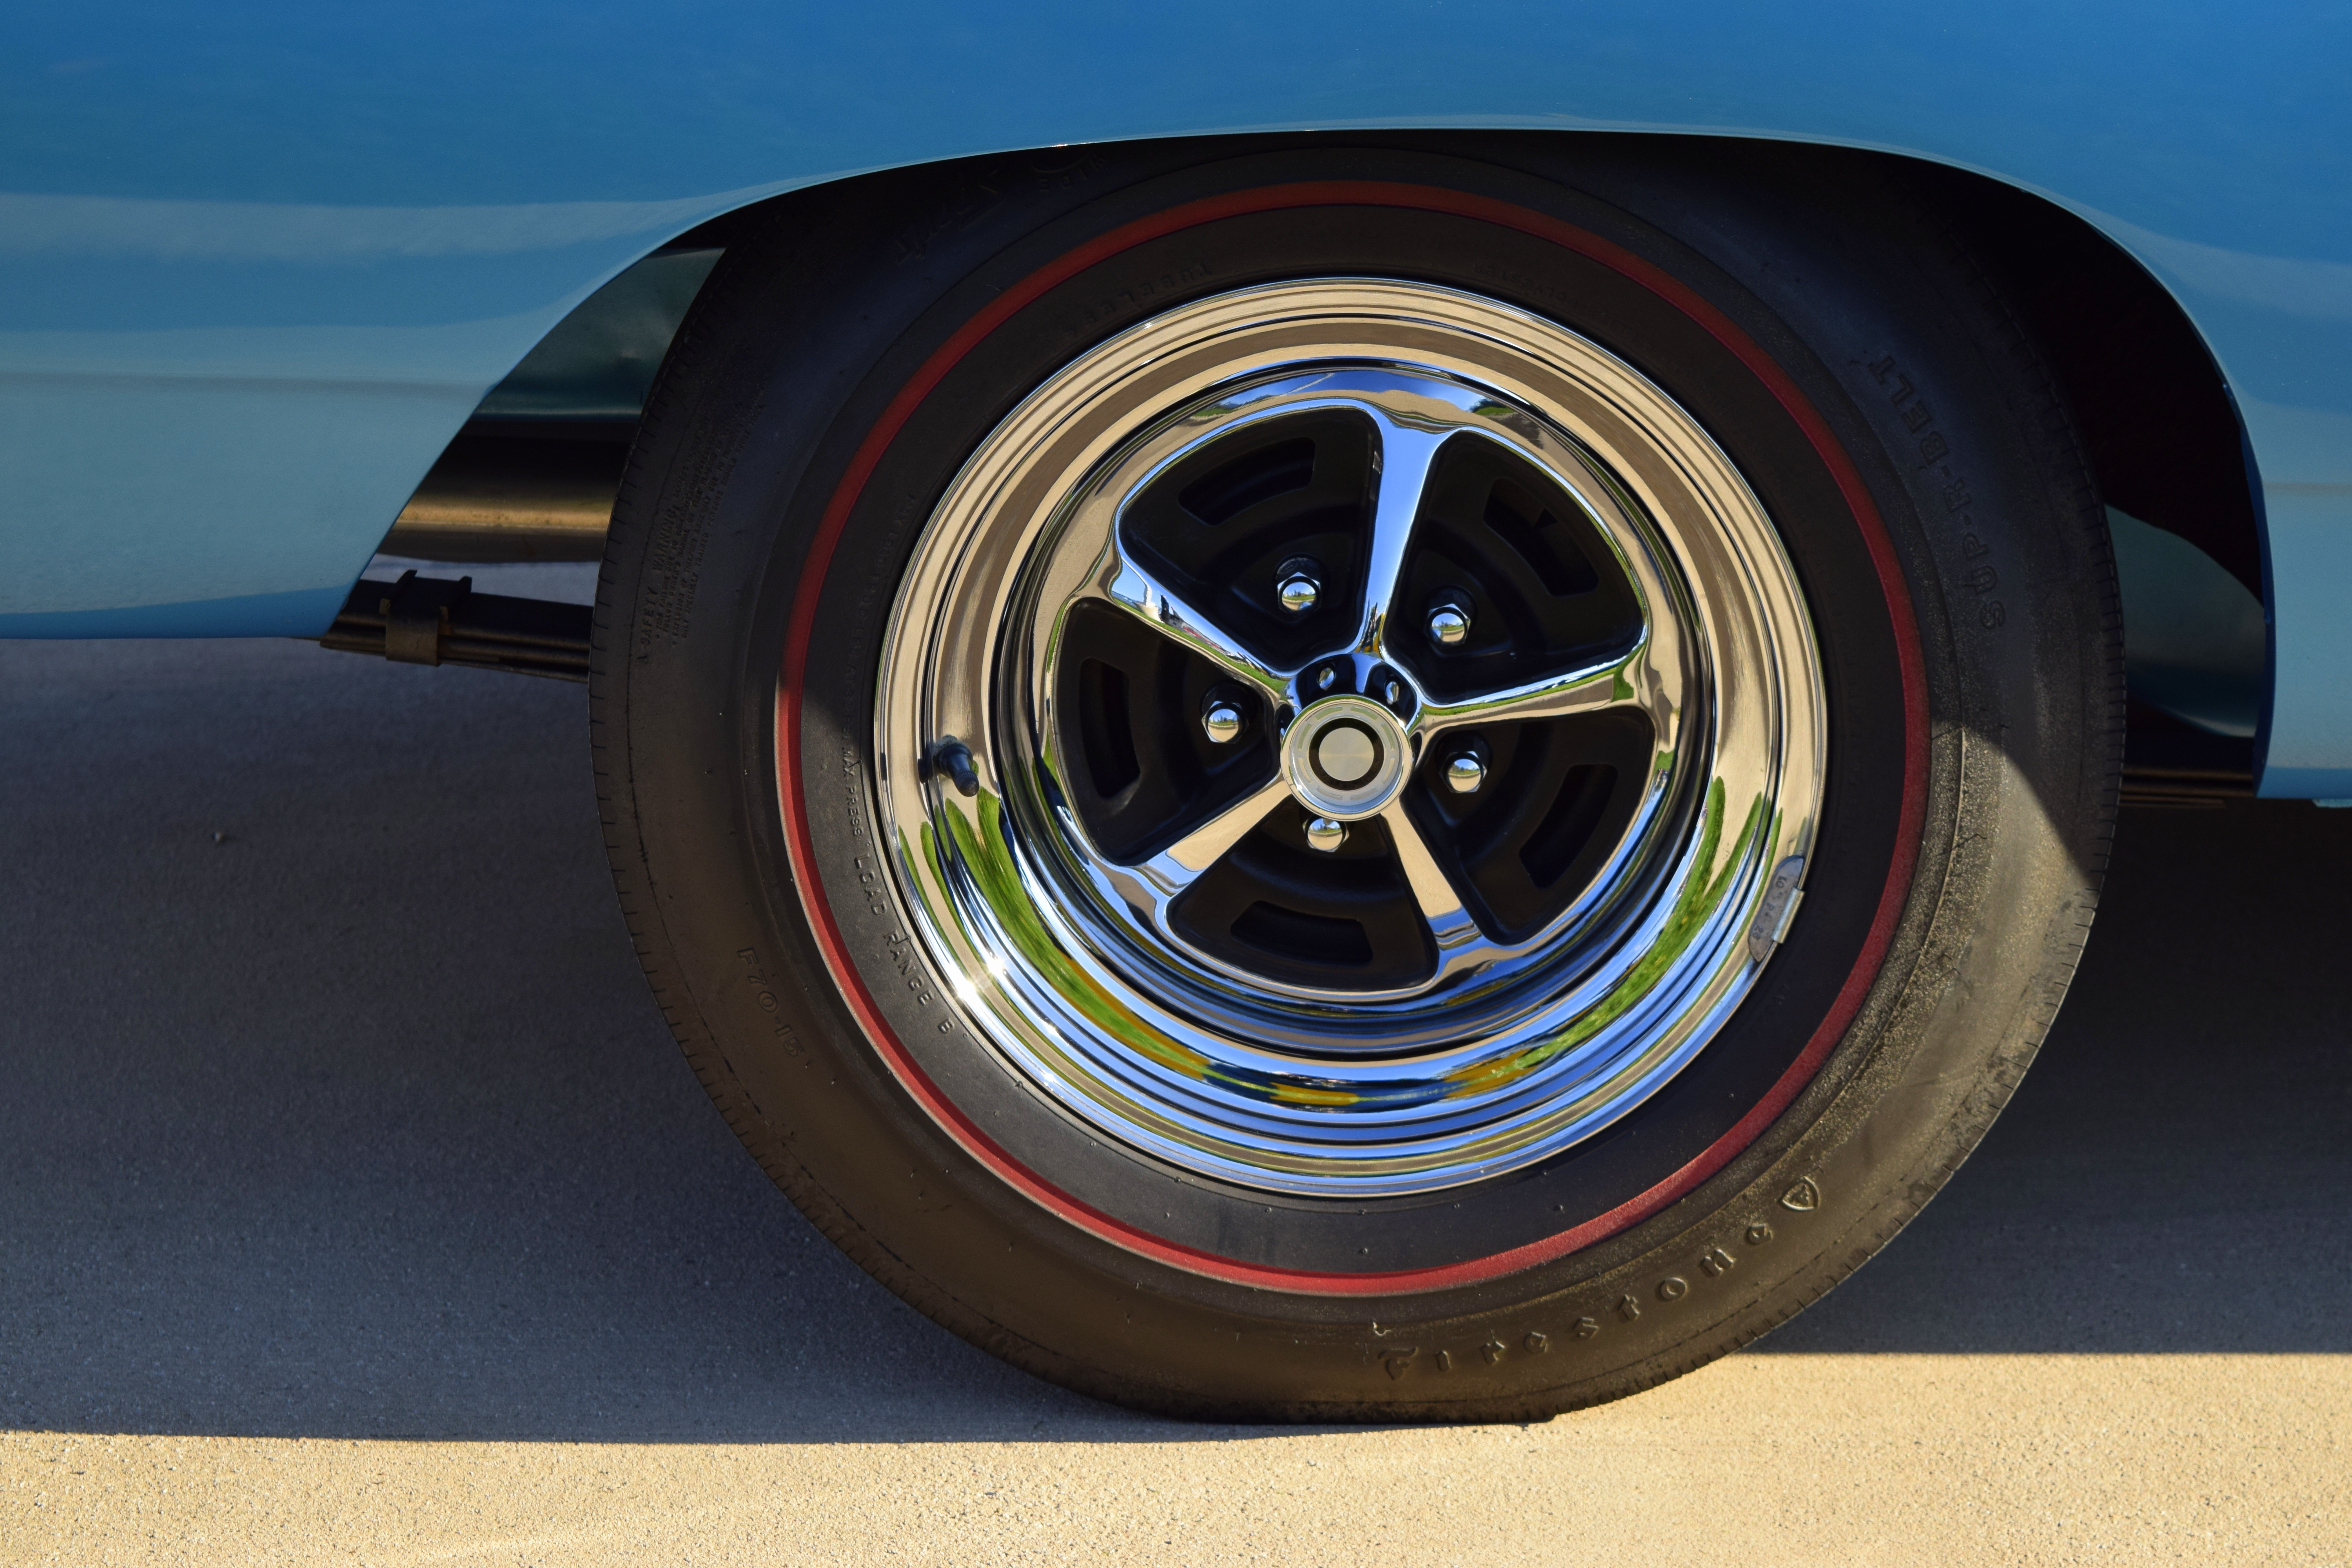
car, wheel, vehicle, steering wheel, tire, bumper, muscle car, rim, classic, plymouth, automobile make, automotive exterior, automotive design